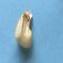
Maize quality: Bad